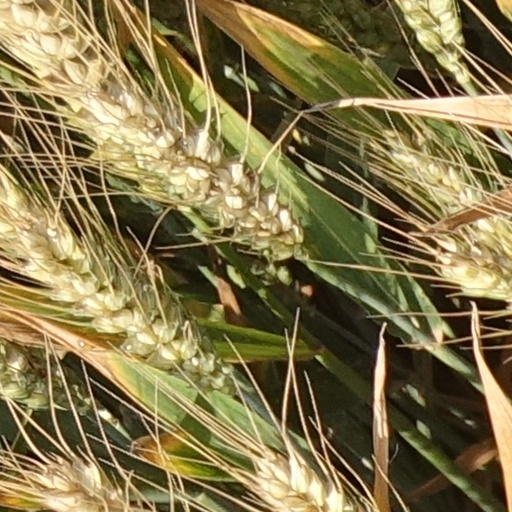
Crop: wheat